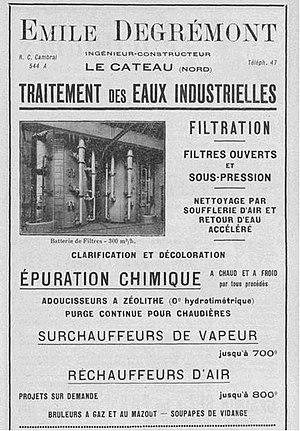
Emile Degrémont, ingenieur constructeur, traitement des eaux industrielles, Le Cateaux, Nord de la France
Degrémont France est une entreprise spécialisée dans les installations de production d’eau potable et dans le traitement des eaux usées et des boues.